Missing on a Weekend

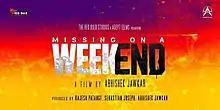

Missing on a Weekend is an Indian investigating thriller film directed by Abhishek Jawkar and produced by Rajesh Patange, Sebastian Joseph and Abhishek Jawkar.